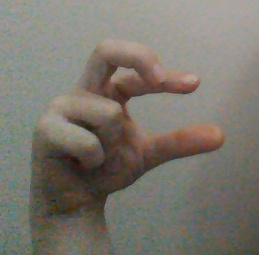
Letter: thal